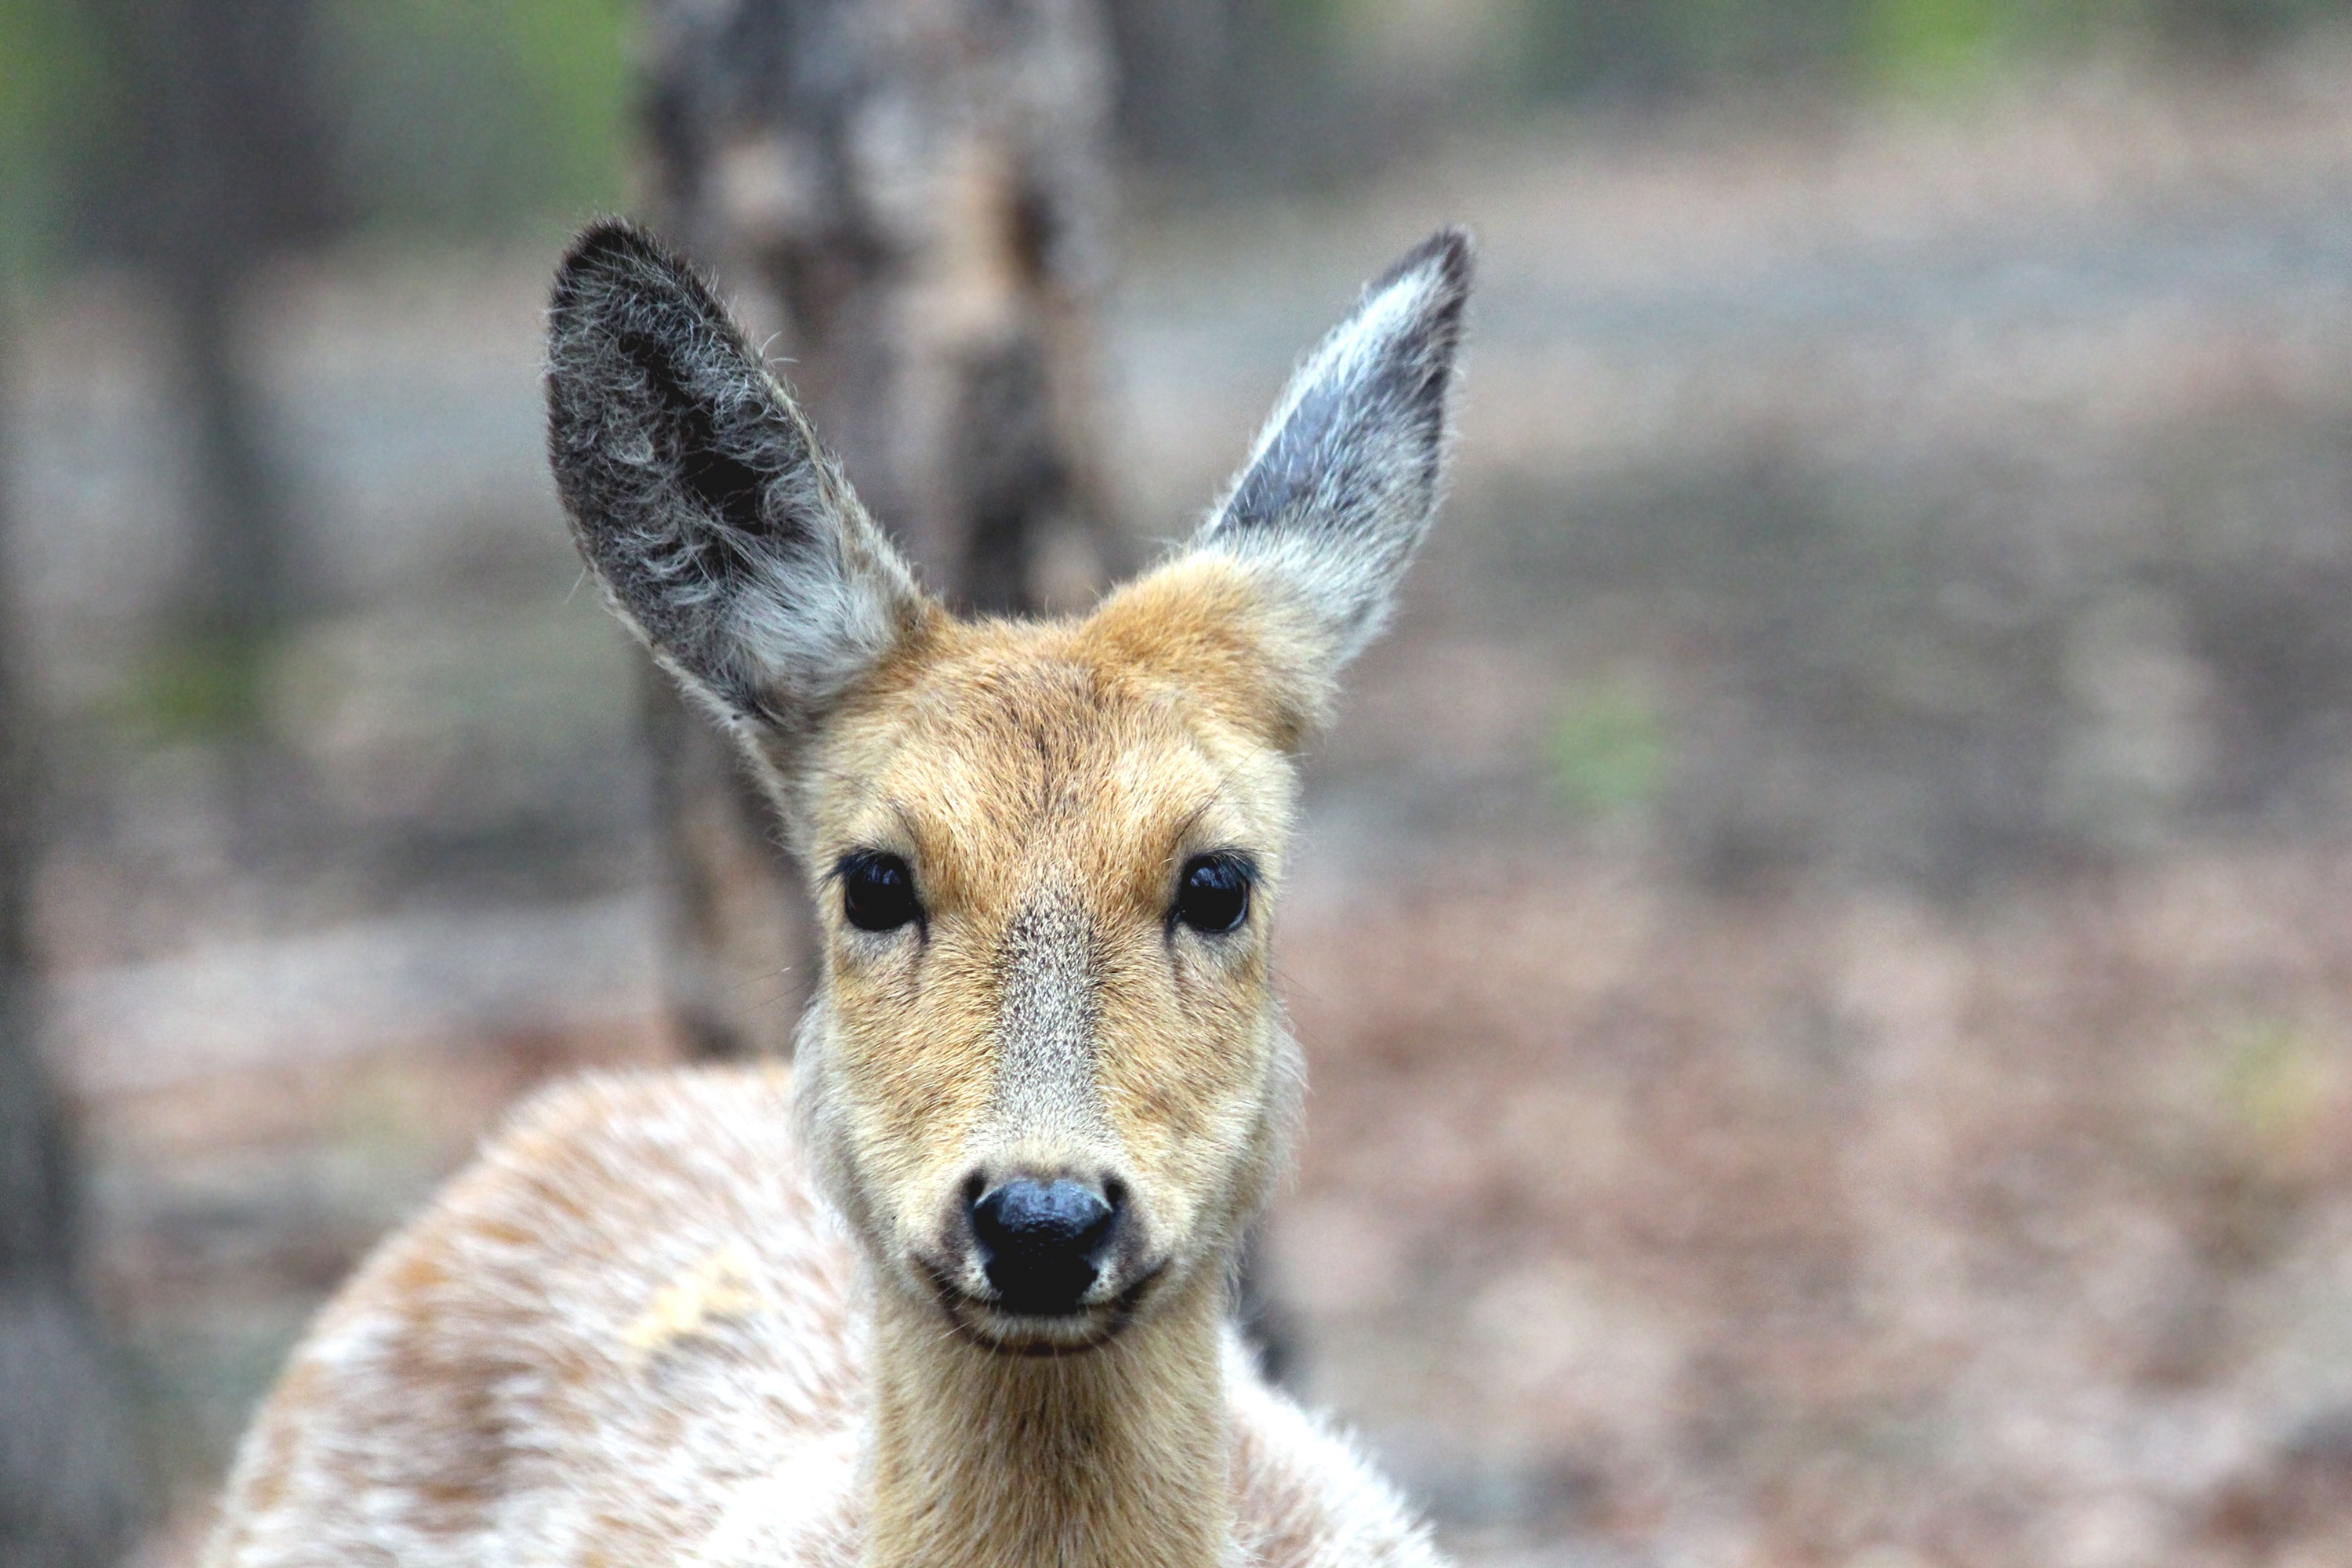
nature, view, animal, wildlife, deer, mammal, fauna, doe, wild animal, eyes, ears, head, vertebrate, white tailed deer, forest animal, cervus nippon, ovis, musk deer, spotted deer